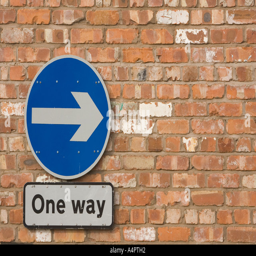
close up of a sign board on a wall